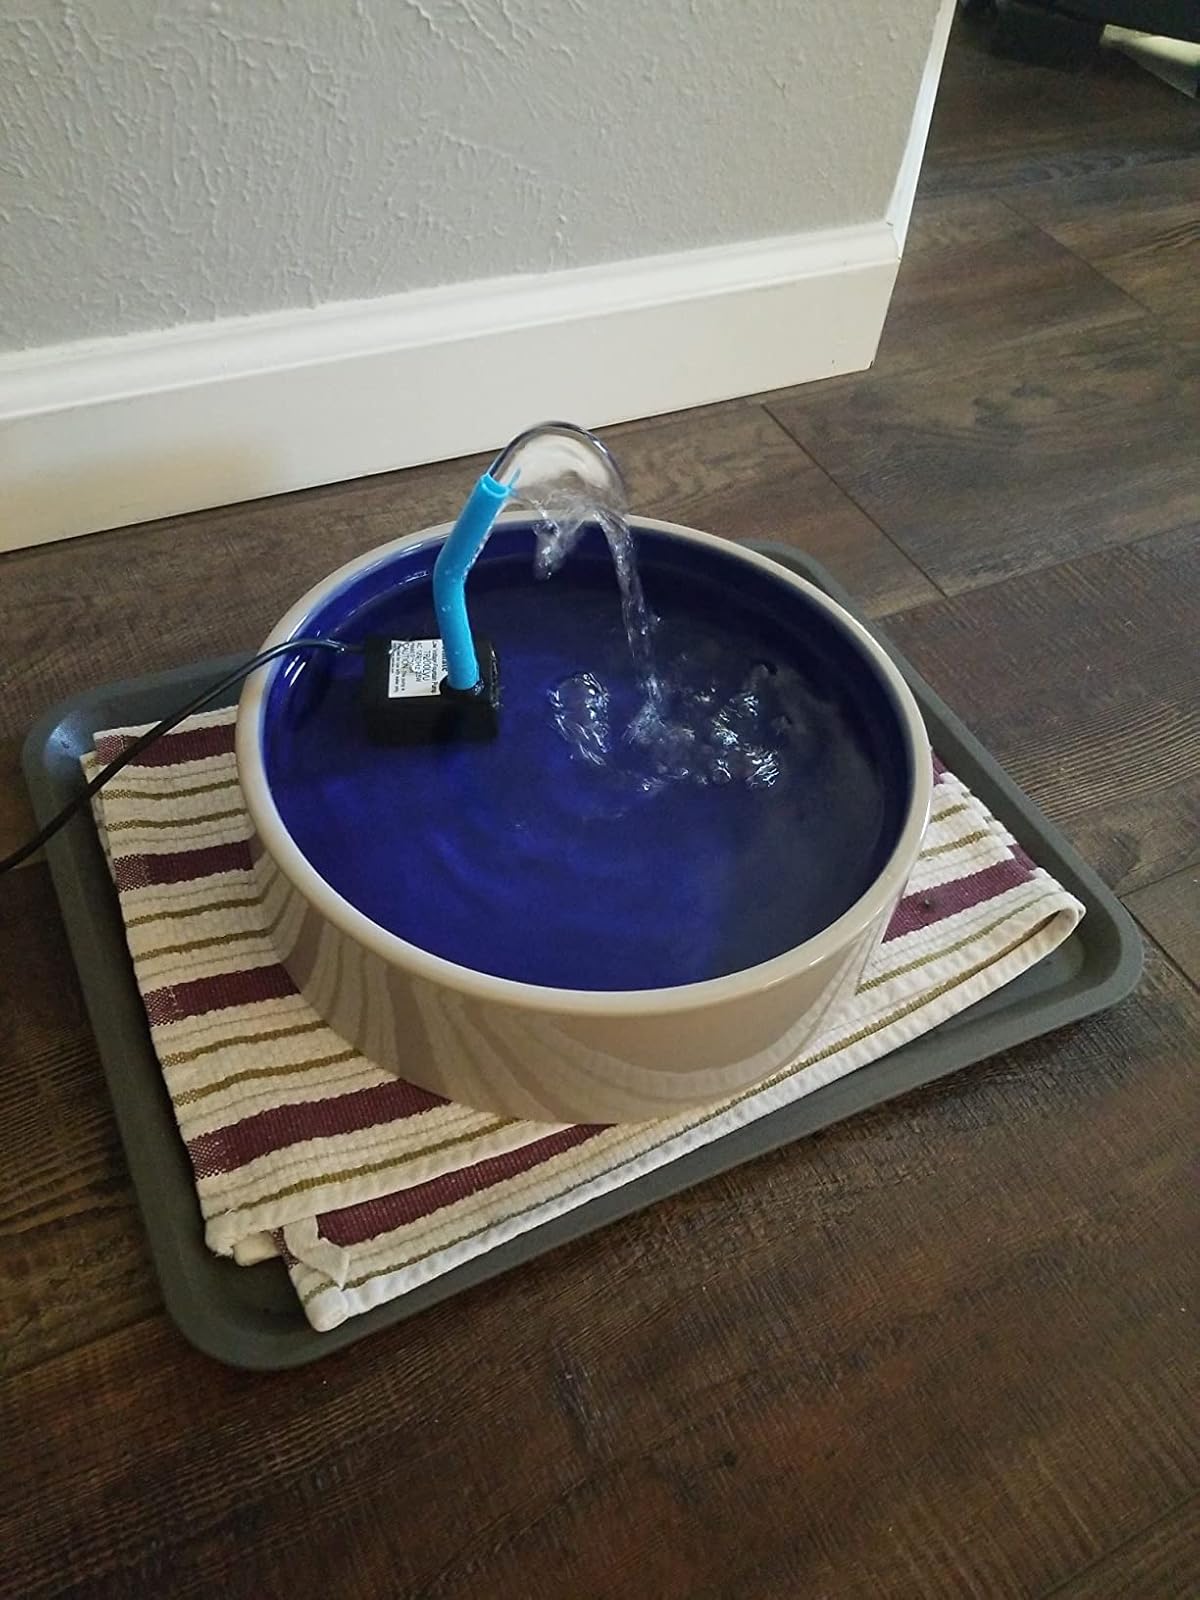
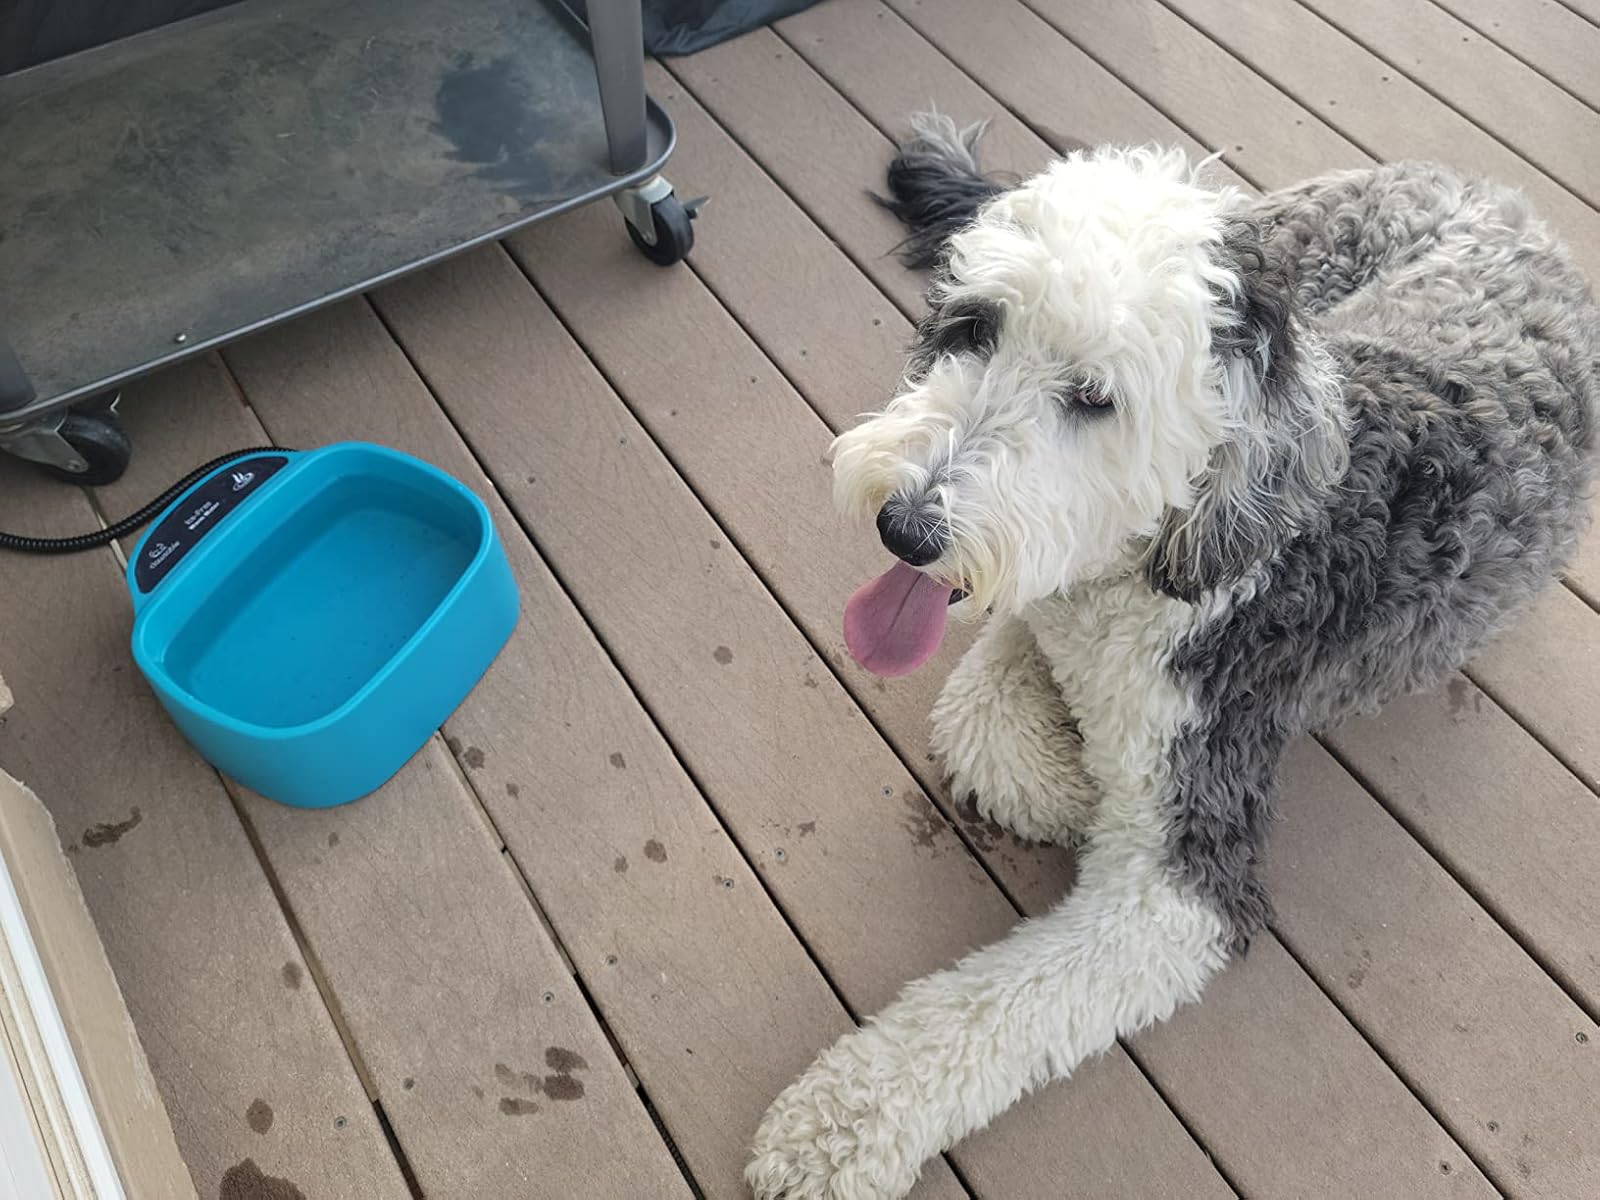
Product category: items_bowl
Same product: no